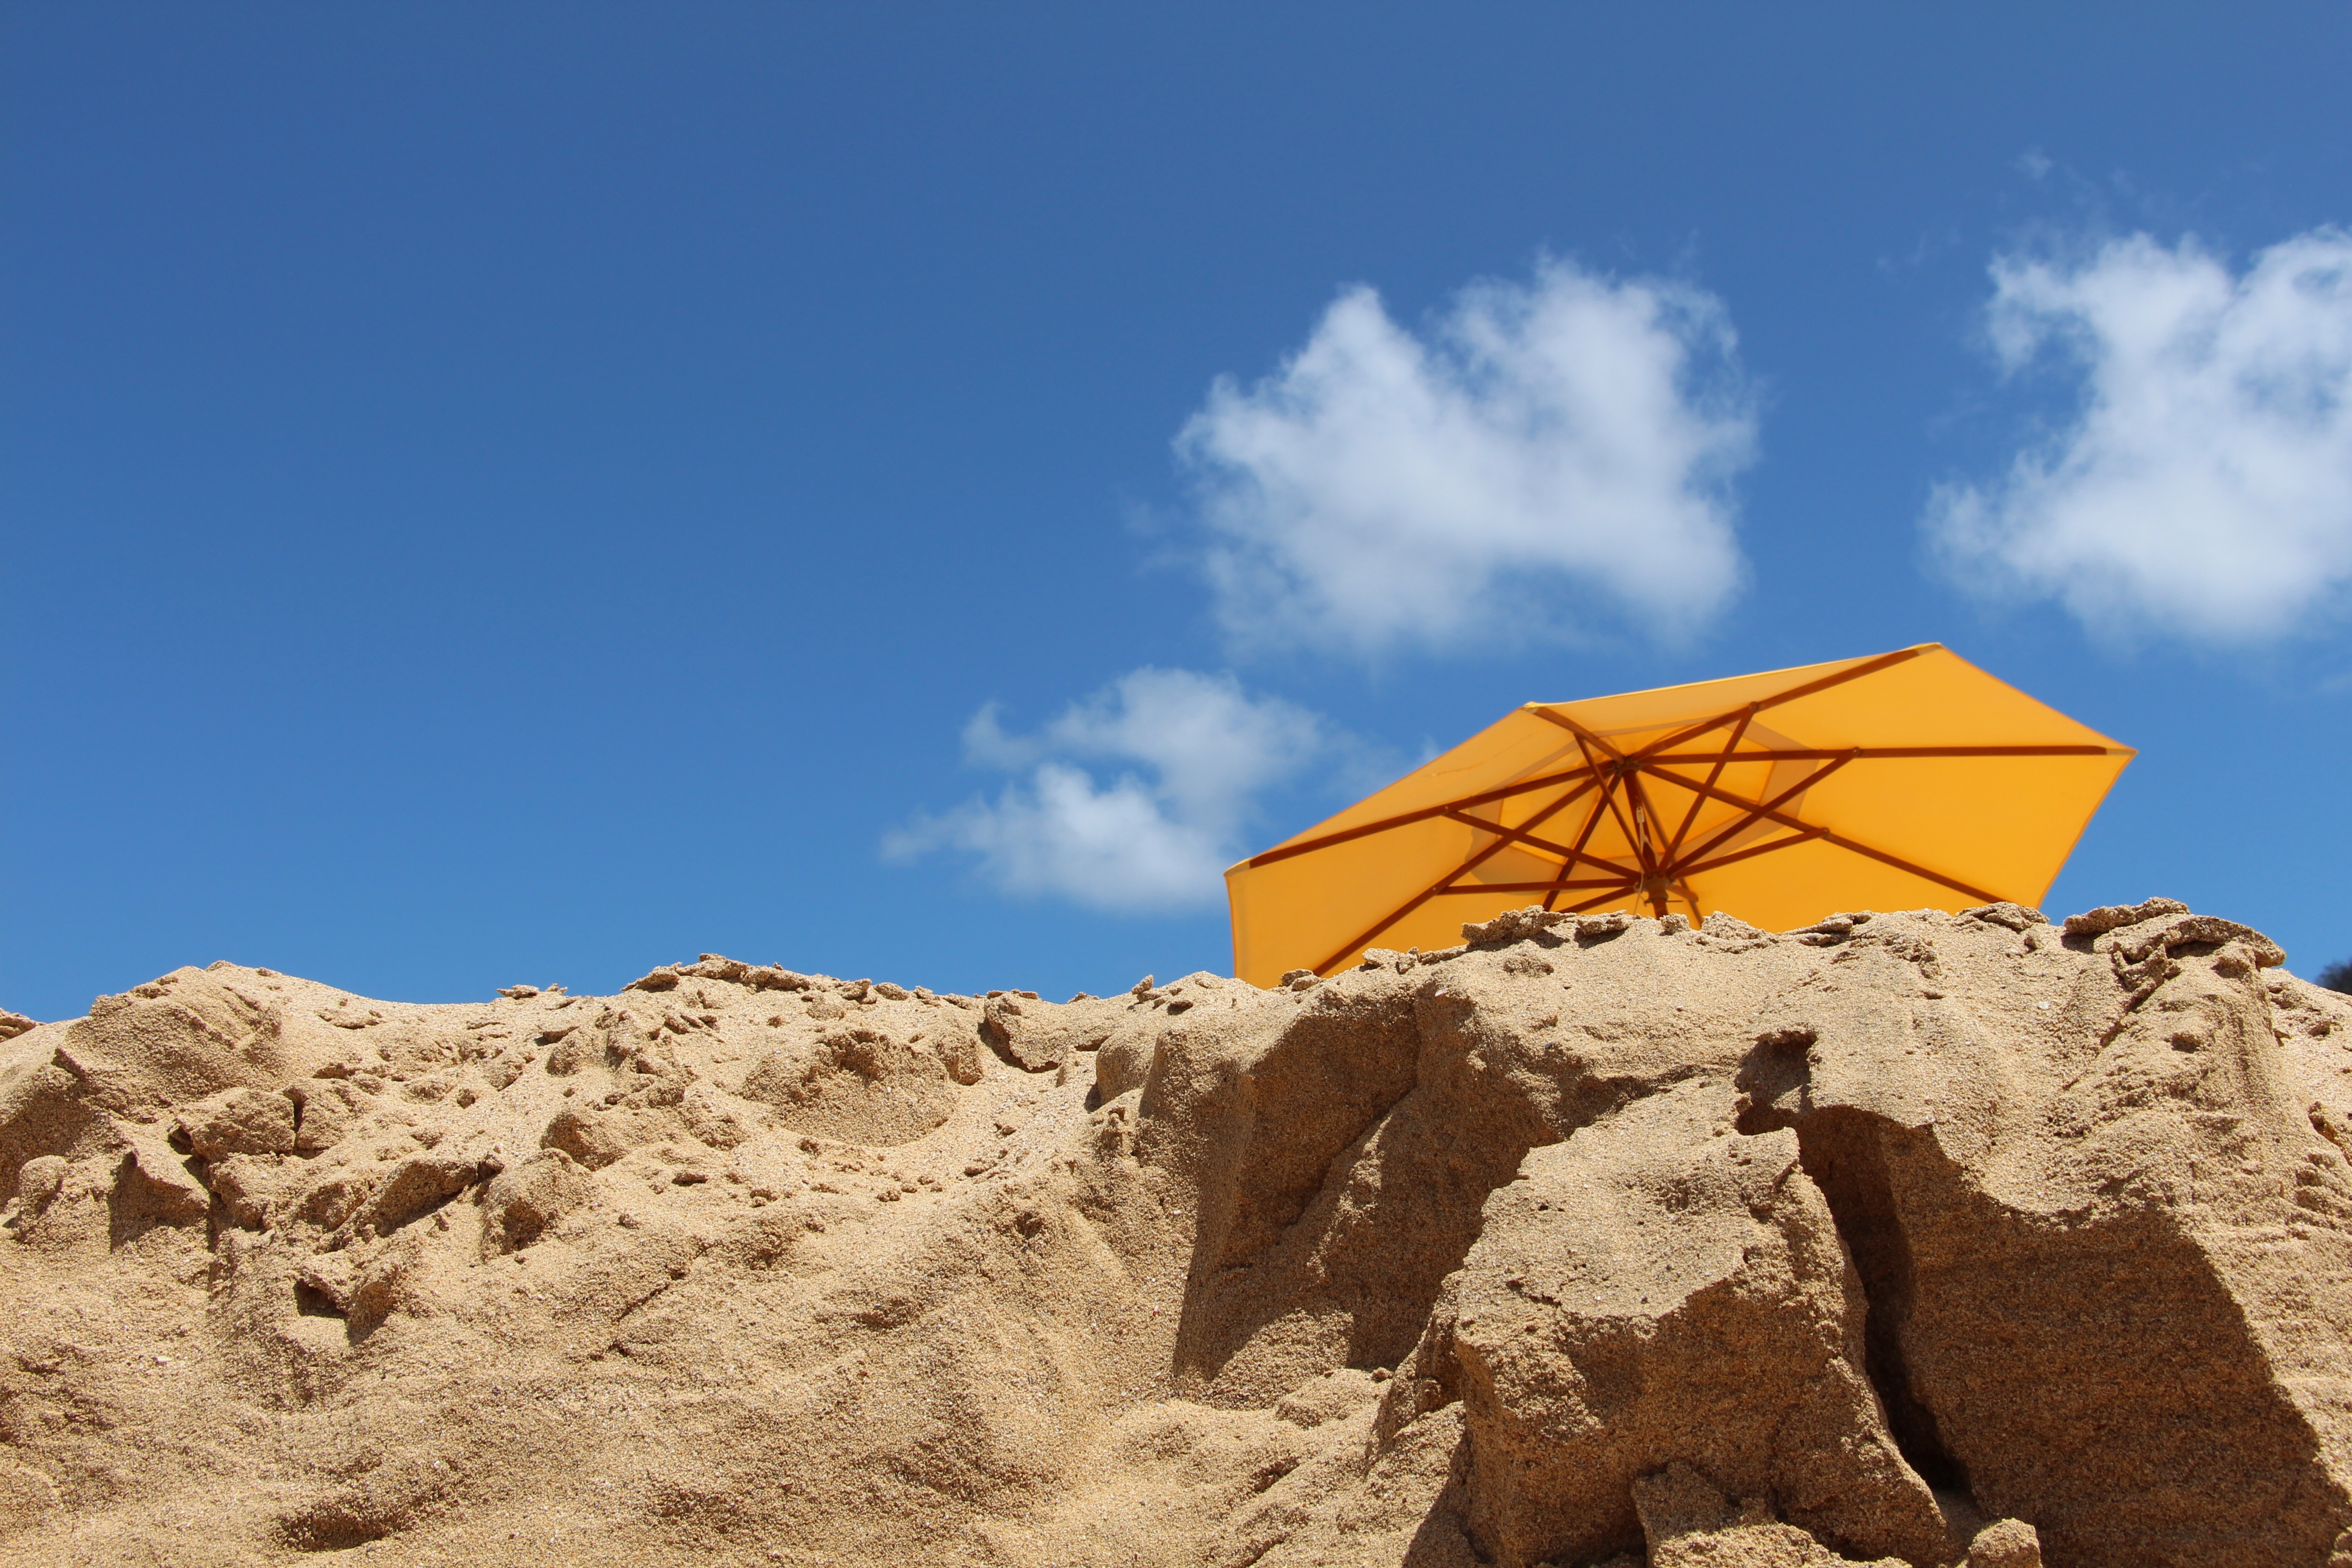
landscape, sea, sand, mountain, sky, desert, wind, material, plateau, natural environment, aeolian landform